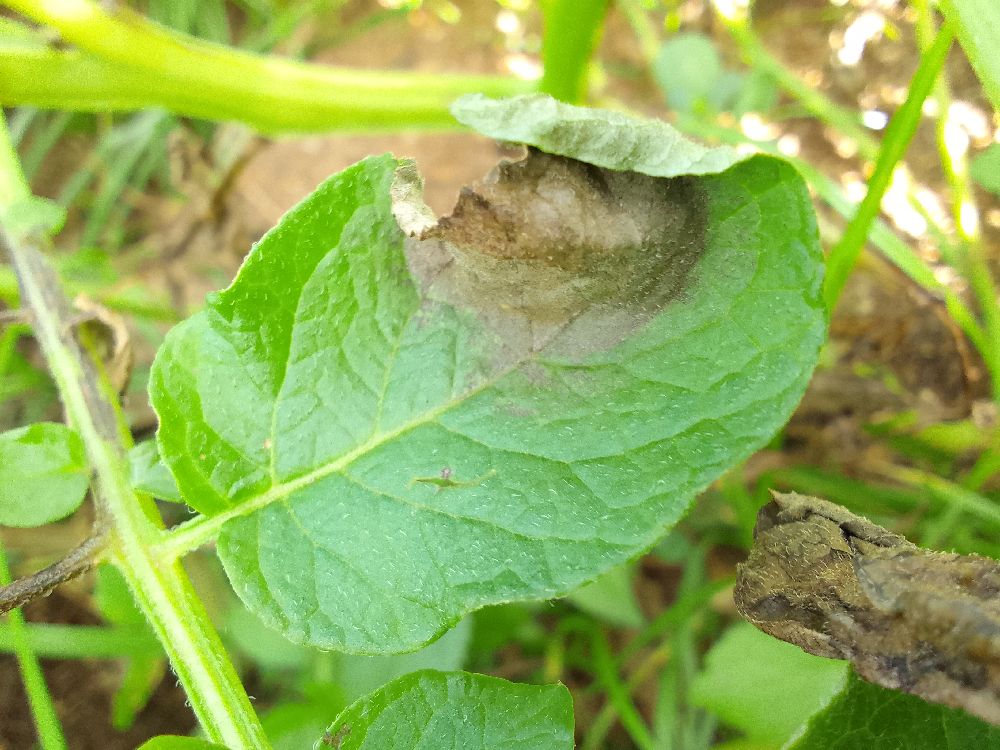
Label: Late blight